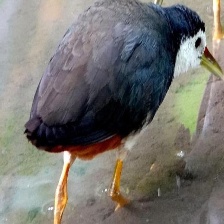
Species: WHITE BREASTED WATERHEN
Scientific name: AMAURORNIS PHOENICURUS
ImageNet parent category: european_gallinule